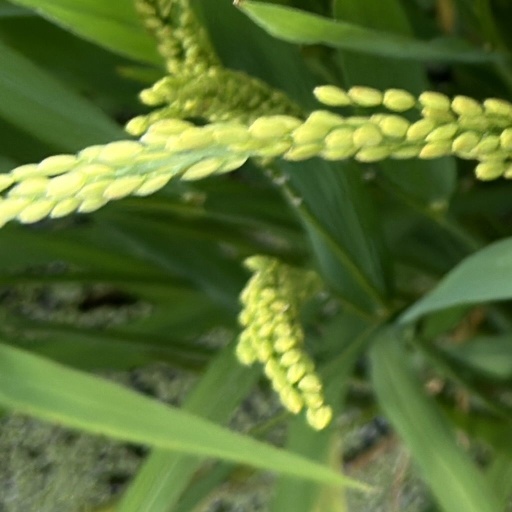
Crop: rice